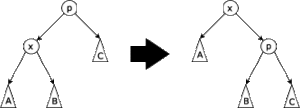
Un arbre splay est un arbre binaire recherche auto-balancé possédant en outre la propriété que les éléments auxquels on a récemment accédé sont rapidement accessibles. Ils disposent ainsi d'une complexité amortie en O(log n) pour les opérations courantes comme insertion, recherche ou suppression. Ainsi dans le cas ou les opérations possèdent une certaine structure, ces arbres constituent des bases de données ayant de bonnes performances, et ceci reste vrai même si cette structure est a priori inconnue. Cette structure de données a été inventée par Daniel Sleator et Robert Tarjan en 1985.